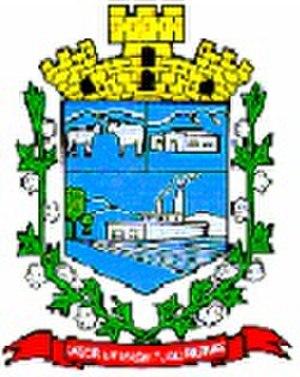
Rancharia est une municipalité brésilienne de l'État de São Paulo et la Microrégion de Presidente Prudente.